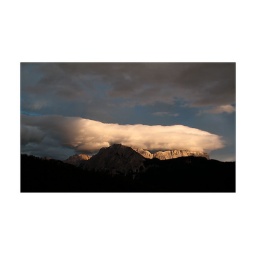
A cloud covers the top of this mountain in the Dolomites